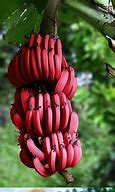
Label: banana